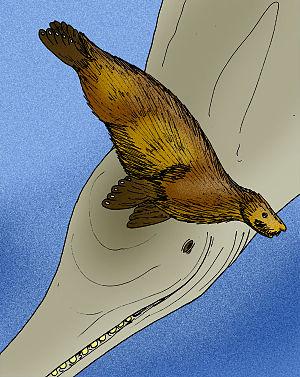
Les Phocidés sont une famille de la classe des mammifères de l'ordre des Carnivores. Les dix-huit espèces actuelles incluent notamment les vrais phoques et les éléphants de mer. Parmi ces mammifères marins, l'espèce la plus connue est celle du phoque commun, qui a donné son nom à la famille.
Enaliarctos est un genre éteint de Pinnipedimorpha. C'est l'unique genre de la famille des Enaliarctidae.